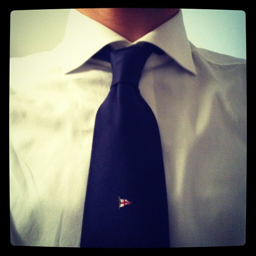
A man wearing a white shirt and tie.
A dark colored tie features a tiny pin with a red cross.
 a close up of a man wearing at tie with a flag on it
Man in a white dress shirt and a black tie.
Man with black necktie with a white and red cross flag pin.